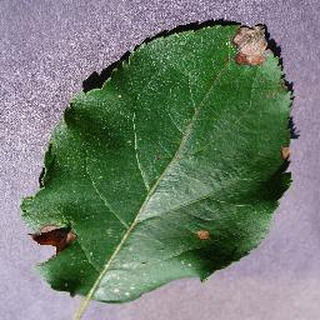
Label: apple_black_rot